International Ultraviolet Explorer

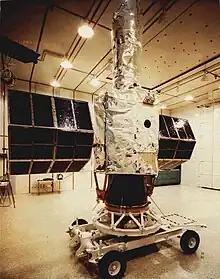
Fully assembled IUE with the telescope tube on top and solar panel extended

The instrumentation on board consisted of the Fine Error Sensors (FES), which were used for pointing and guiding the telescope, a high-resolution and a low-resolution spectrograph, and four detectors.